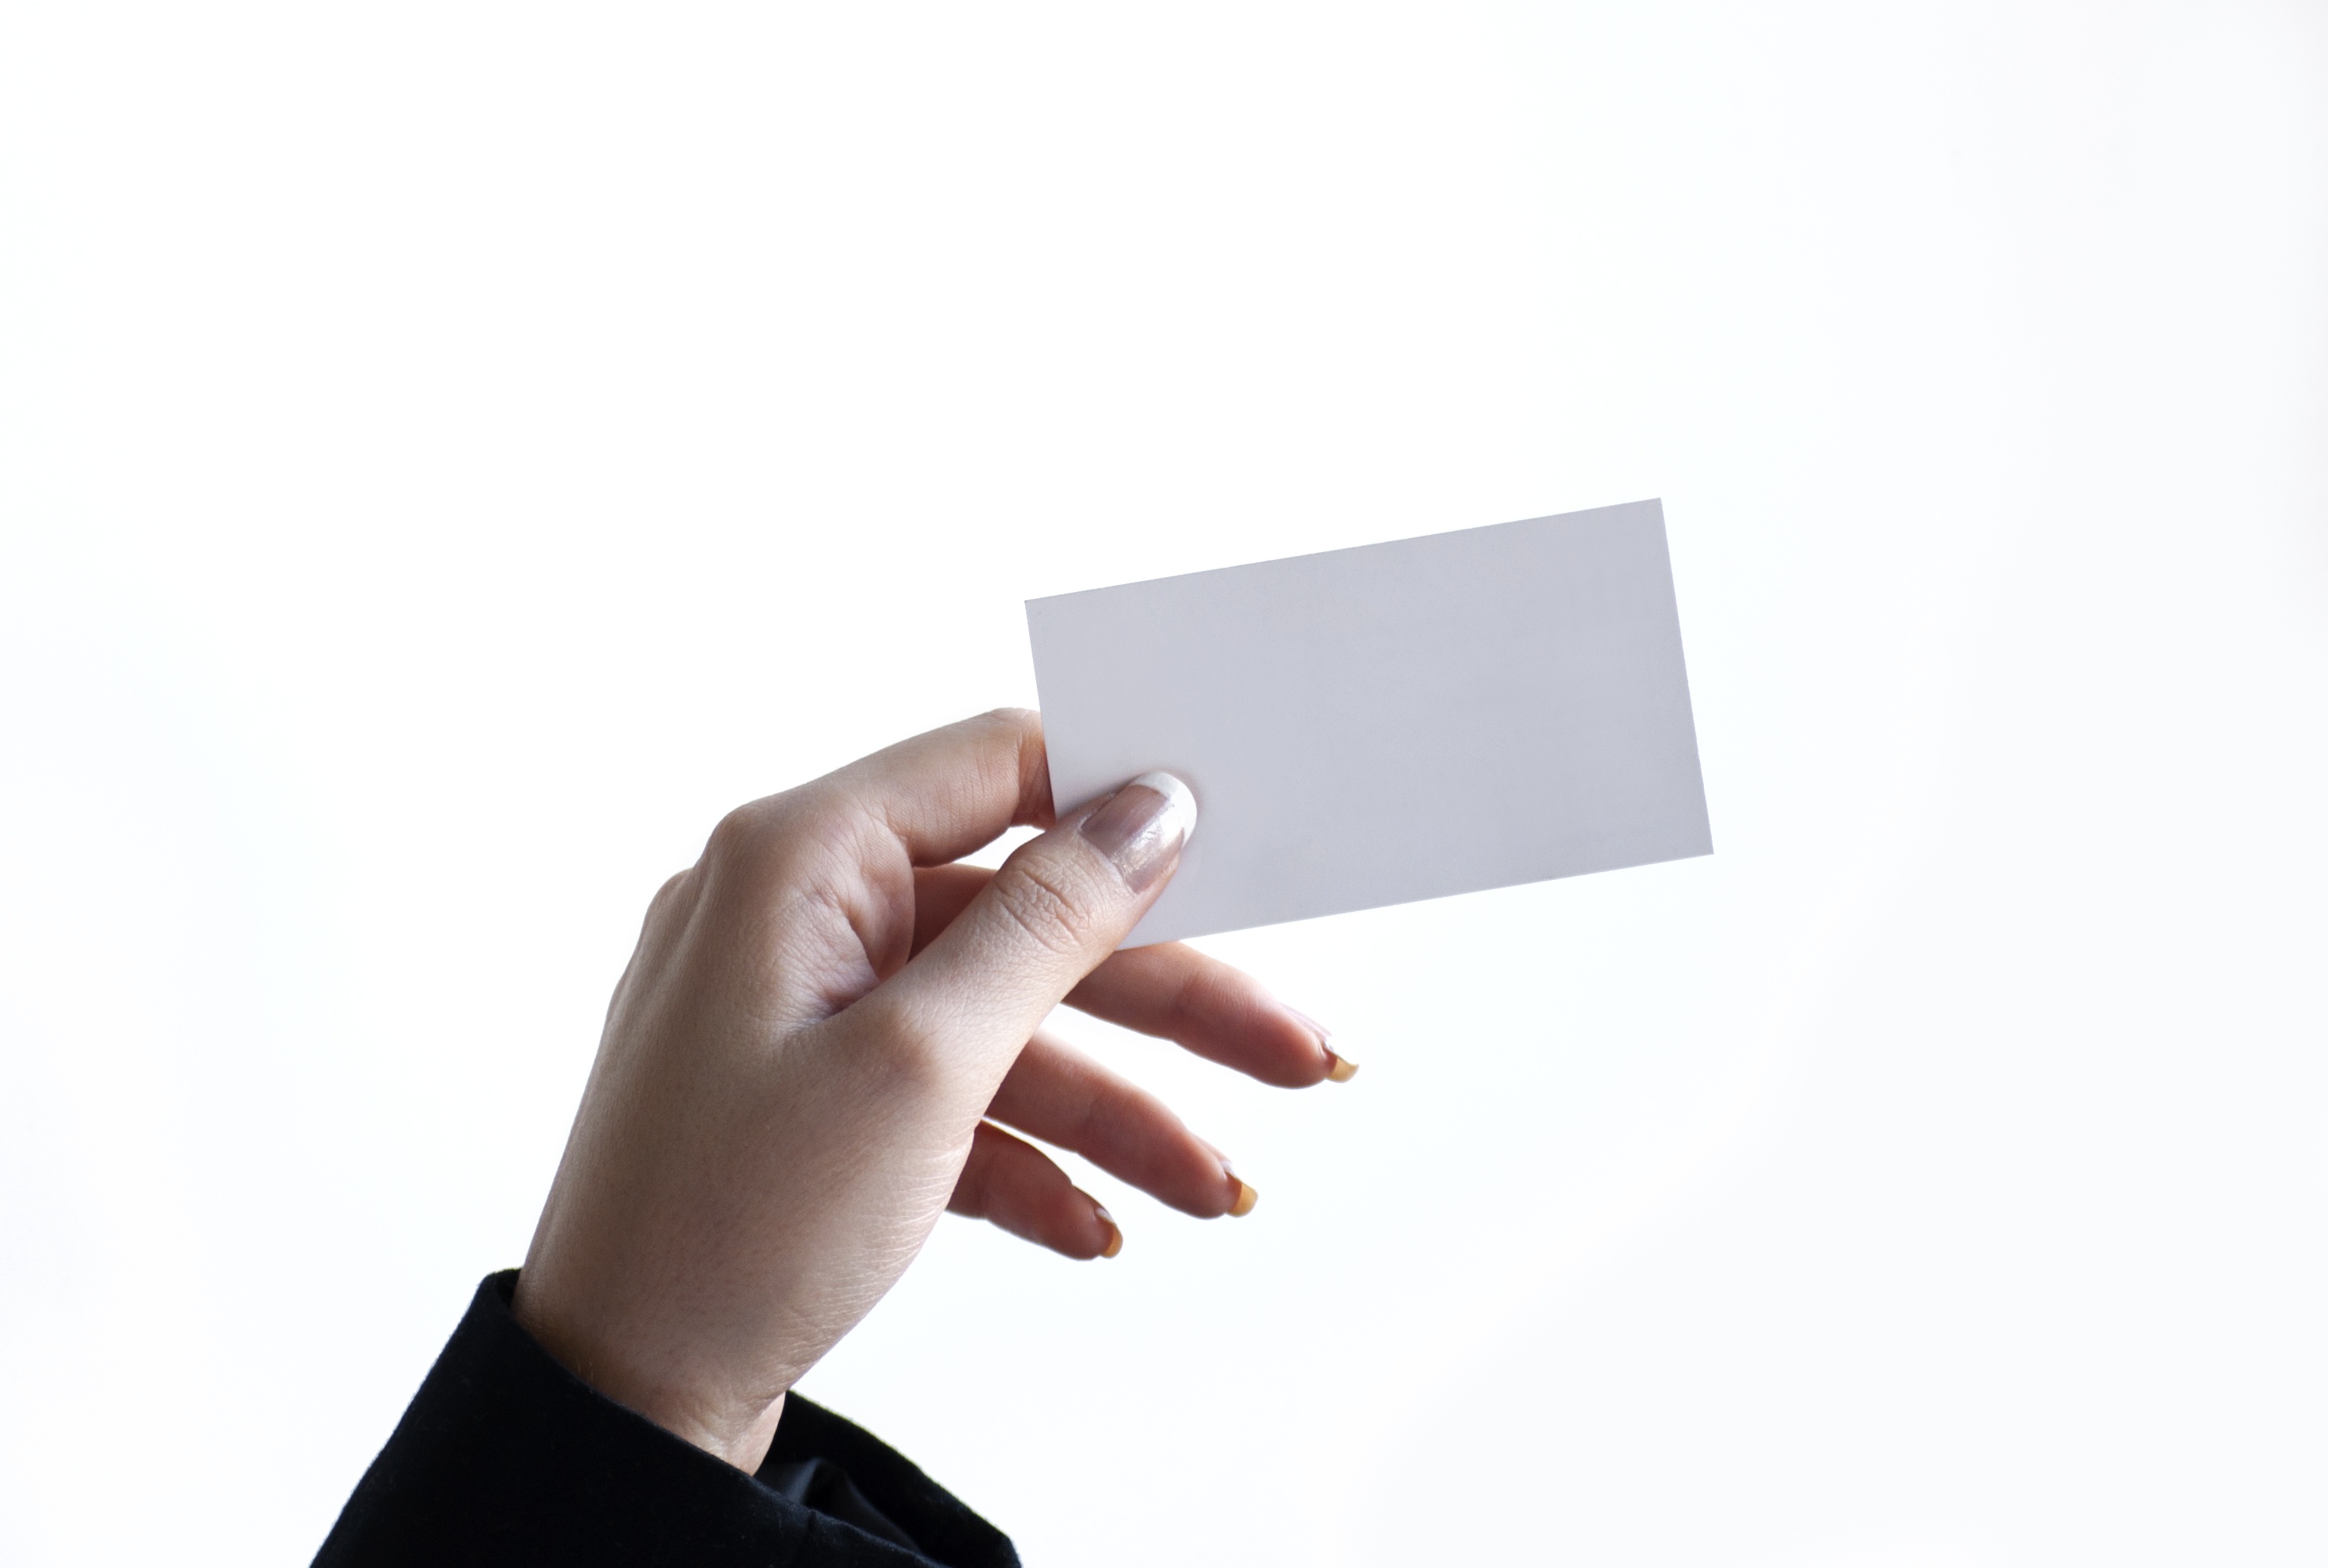
writing, hand, girl, woman, isolated, finger, business, holding, card, brand, blank, advertisement, document, business cards